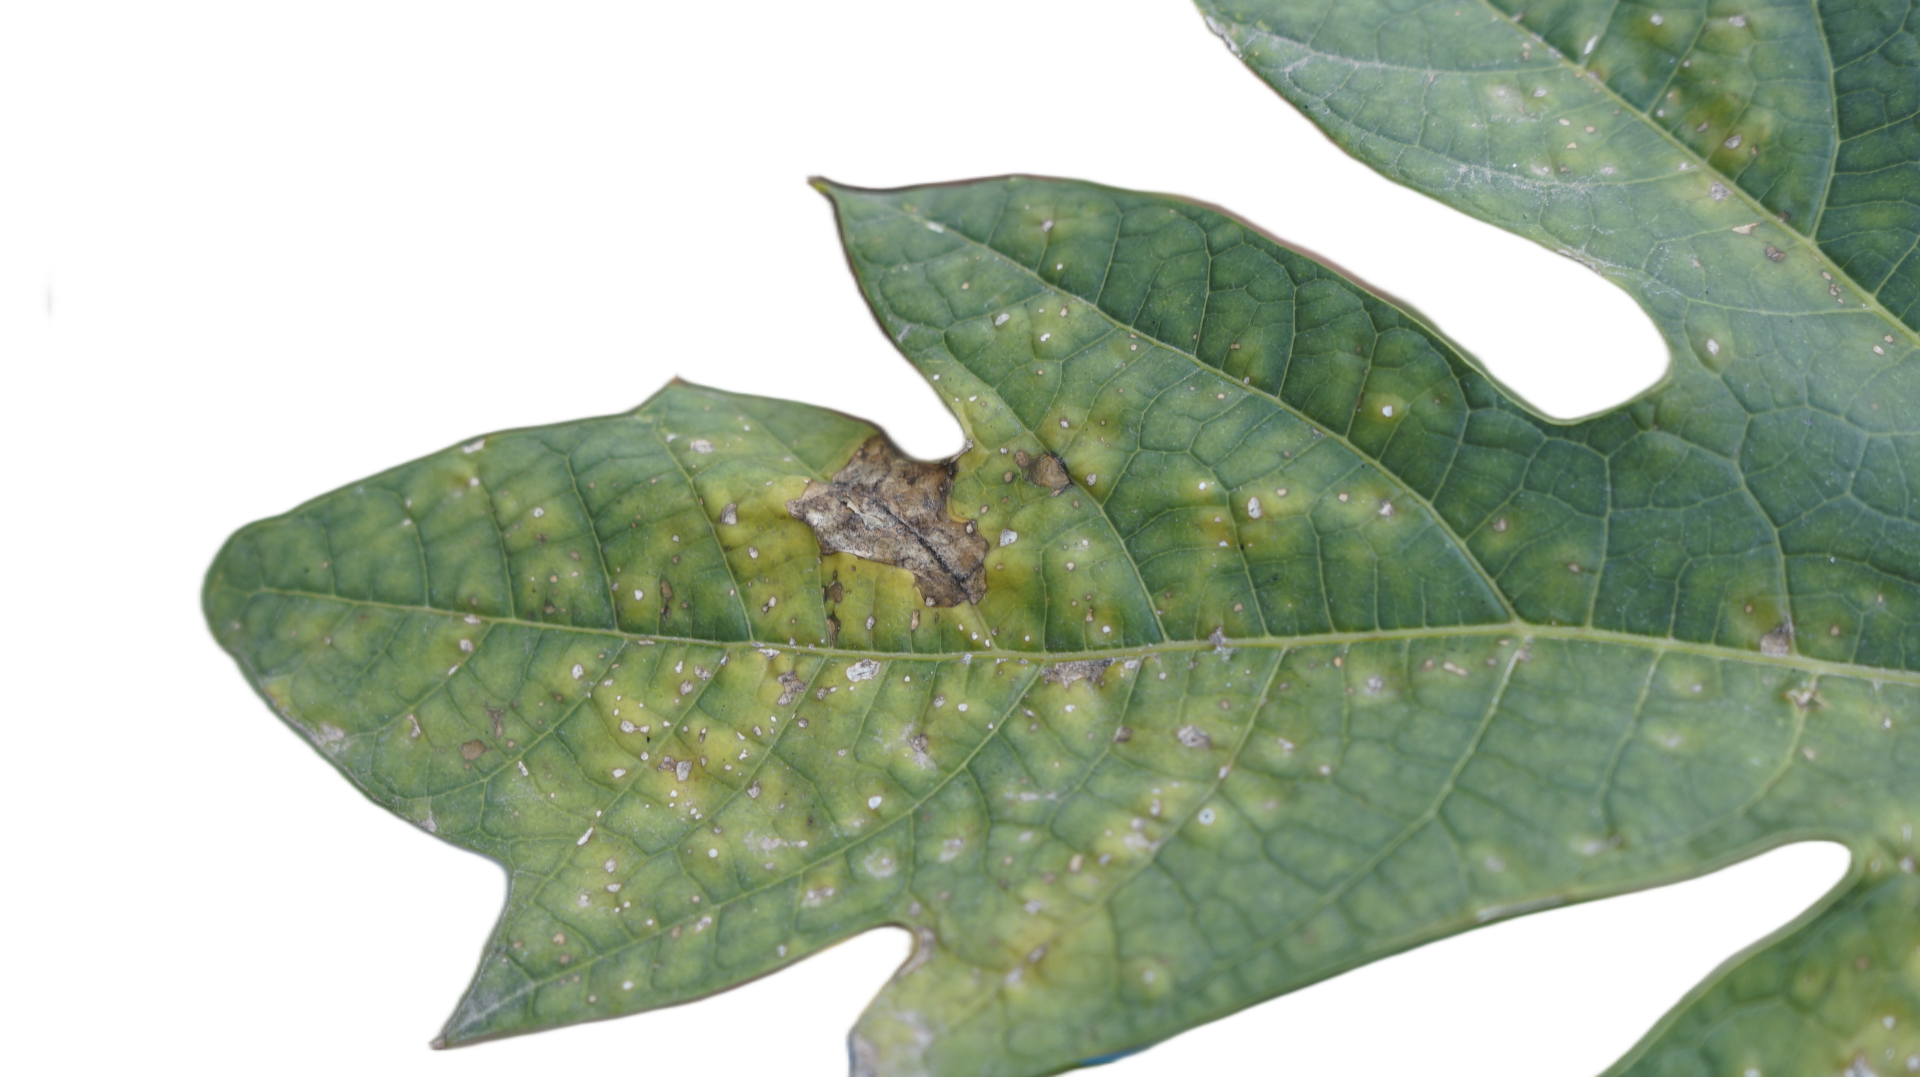
Crop: Papaya
Label: Bacterial_Blight